Ignacy Mościcki

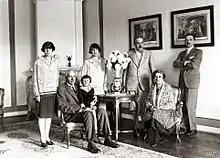
First family of Poland (1930)

Mościcki was planning to leave for Switzerland after leaving office as president. From 1908 to 1920, he was a citizen of Switzerland; he was also an honorary citizen of Fribourg. The Romanian authorities gave their provisional consent to his departure, but Germany opposed it. Mościcki was offered to United States President Franklin Roosevelt, who was determined to have Mościcki go to Switzerland. The intervention of the US government forced the Romanian authorities to agree. General Sikorski also ordered the Polish embassy in Bucharest to provide all assistance to Mościcki. The president stayed in Romania until December 1939.